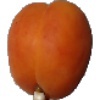
Label: apricot